Houghton County Courthouse

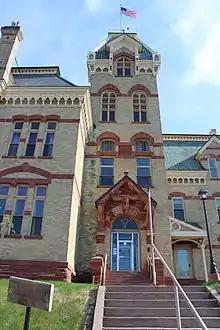
Detail of four-story tower

The Houghton County Courthouse is an asymmetrical -story brick-and-sandstone structure with a mansard roof, designed primarily in an interpretation of Second Empire style, but with elements of other styles included. Sweatt made use of local materials in his design of the courthouse, using red sandstone trim and a copper roof. The building also includes a four-story tower and a projecting pavilion. Most of the exterior is cream brick; contrasting red sandstone tops the windows. The interior of the courthouse was designed by Charles Eastlake of England, using heavy, elaborately decorated plaster and woodwork.